B. Shyam Sunder

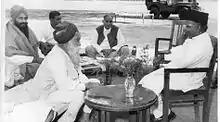
B. Shyam Sunder(R) with Tara Singh(L)

B. Shyam Sunder (21 December 1908 – 19 May 1975) was a political thinker, jurist, prolific writer, parliamentarian and a revolutionary leader. He was born in Aurangabad district in Bombay Presidency, British India. In 1915, he moved to Hyderabad with his father, B. Manicham, who was a railway employee.